Acacia koa

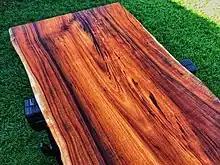
A thinly sliced section of wide Hawaiian Koa lumber

The koa's trunk was used by ancient Hawaiians to build "waa" (dugout outrigger canoes) and "papa hee nalu" (surfboards). Only "paipo" (bodyboards), "kikoo", and "alaia" surfboards were made from koa, however; "olo", the longest surfboards, were made from the lighter and more buoyant "wiliwili" ("Erythrina sandwicensis"). The reddish wood is very similar in strength and weight to that of black walnut ("Juglans nigra"), with a specific gravity of 0.55, and is now sought for use in wood carving and furniture. Koa is also a tonewood, often used in the construction of ukuleles, acoustic guitars, and Weissenborn-style Hawaiian steel guitars.